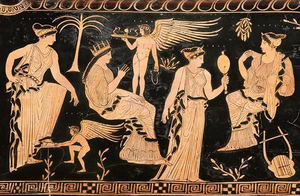
Himéros est le dieu primordial du Désir passionné, ardent, physique ou sexuel dans la mythologie grecque. Avec ses frères Éros et Pothos, il forme les Érotes ou Amours.
Éros est la onzième chanson de l'album Chœurs de Bertrand Cantat, Pascal Humbert, Bernard Falaise et Alexander MacSween conçu pour constituer les chœurs antiques de la trilogie « Des femmes » de Sophocle adaptée et mise en scène en 2011 par Wajdi Mouawad. Elle illustre Antigone, le second volet de la trilogie.